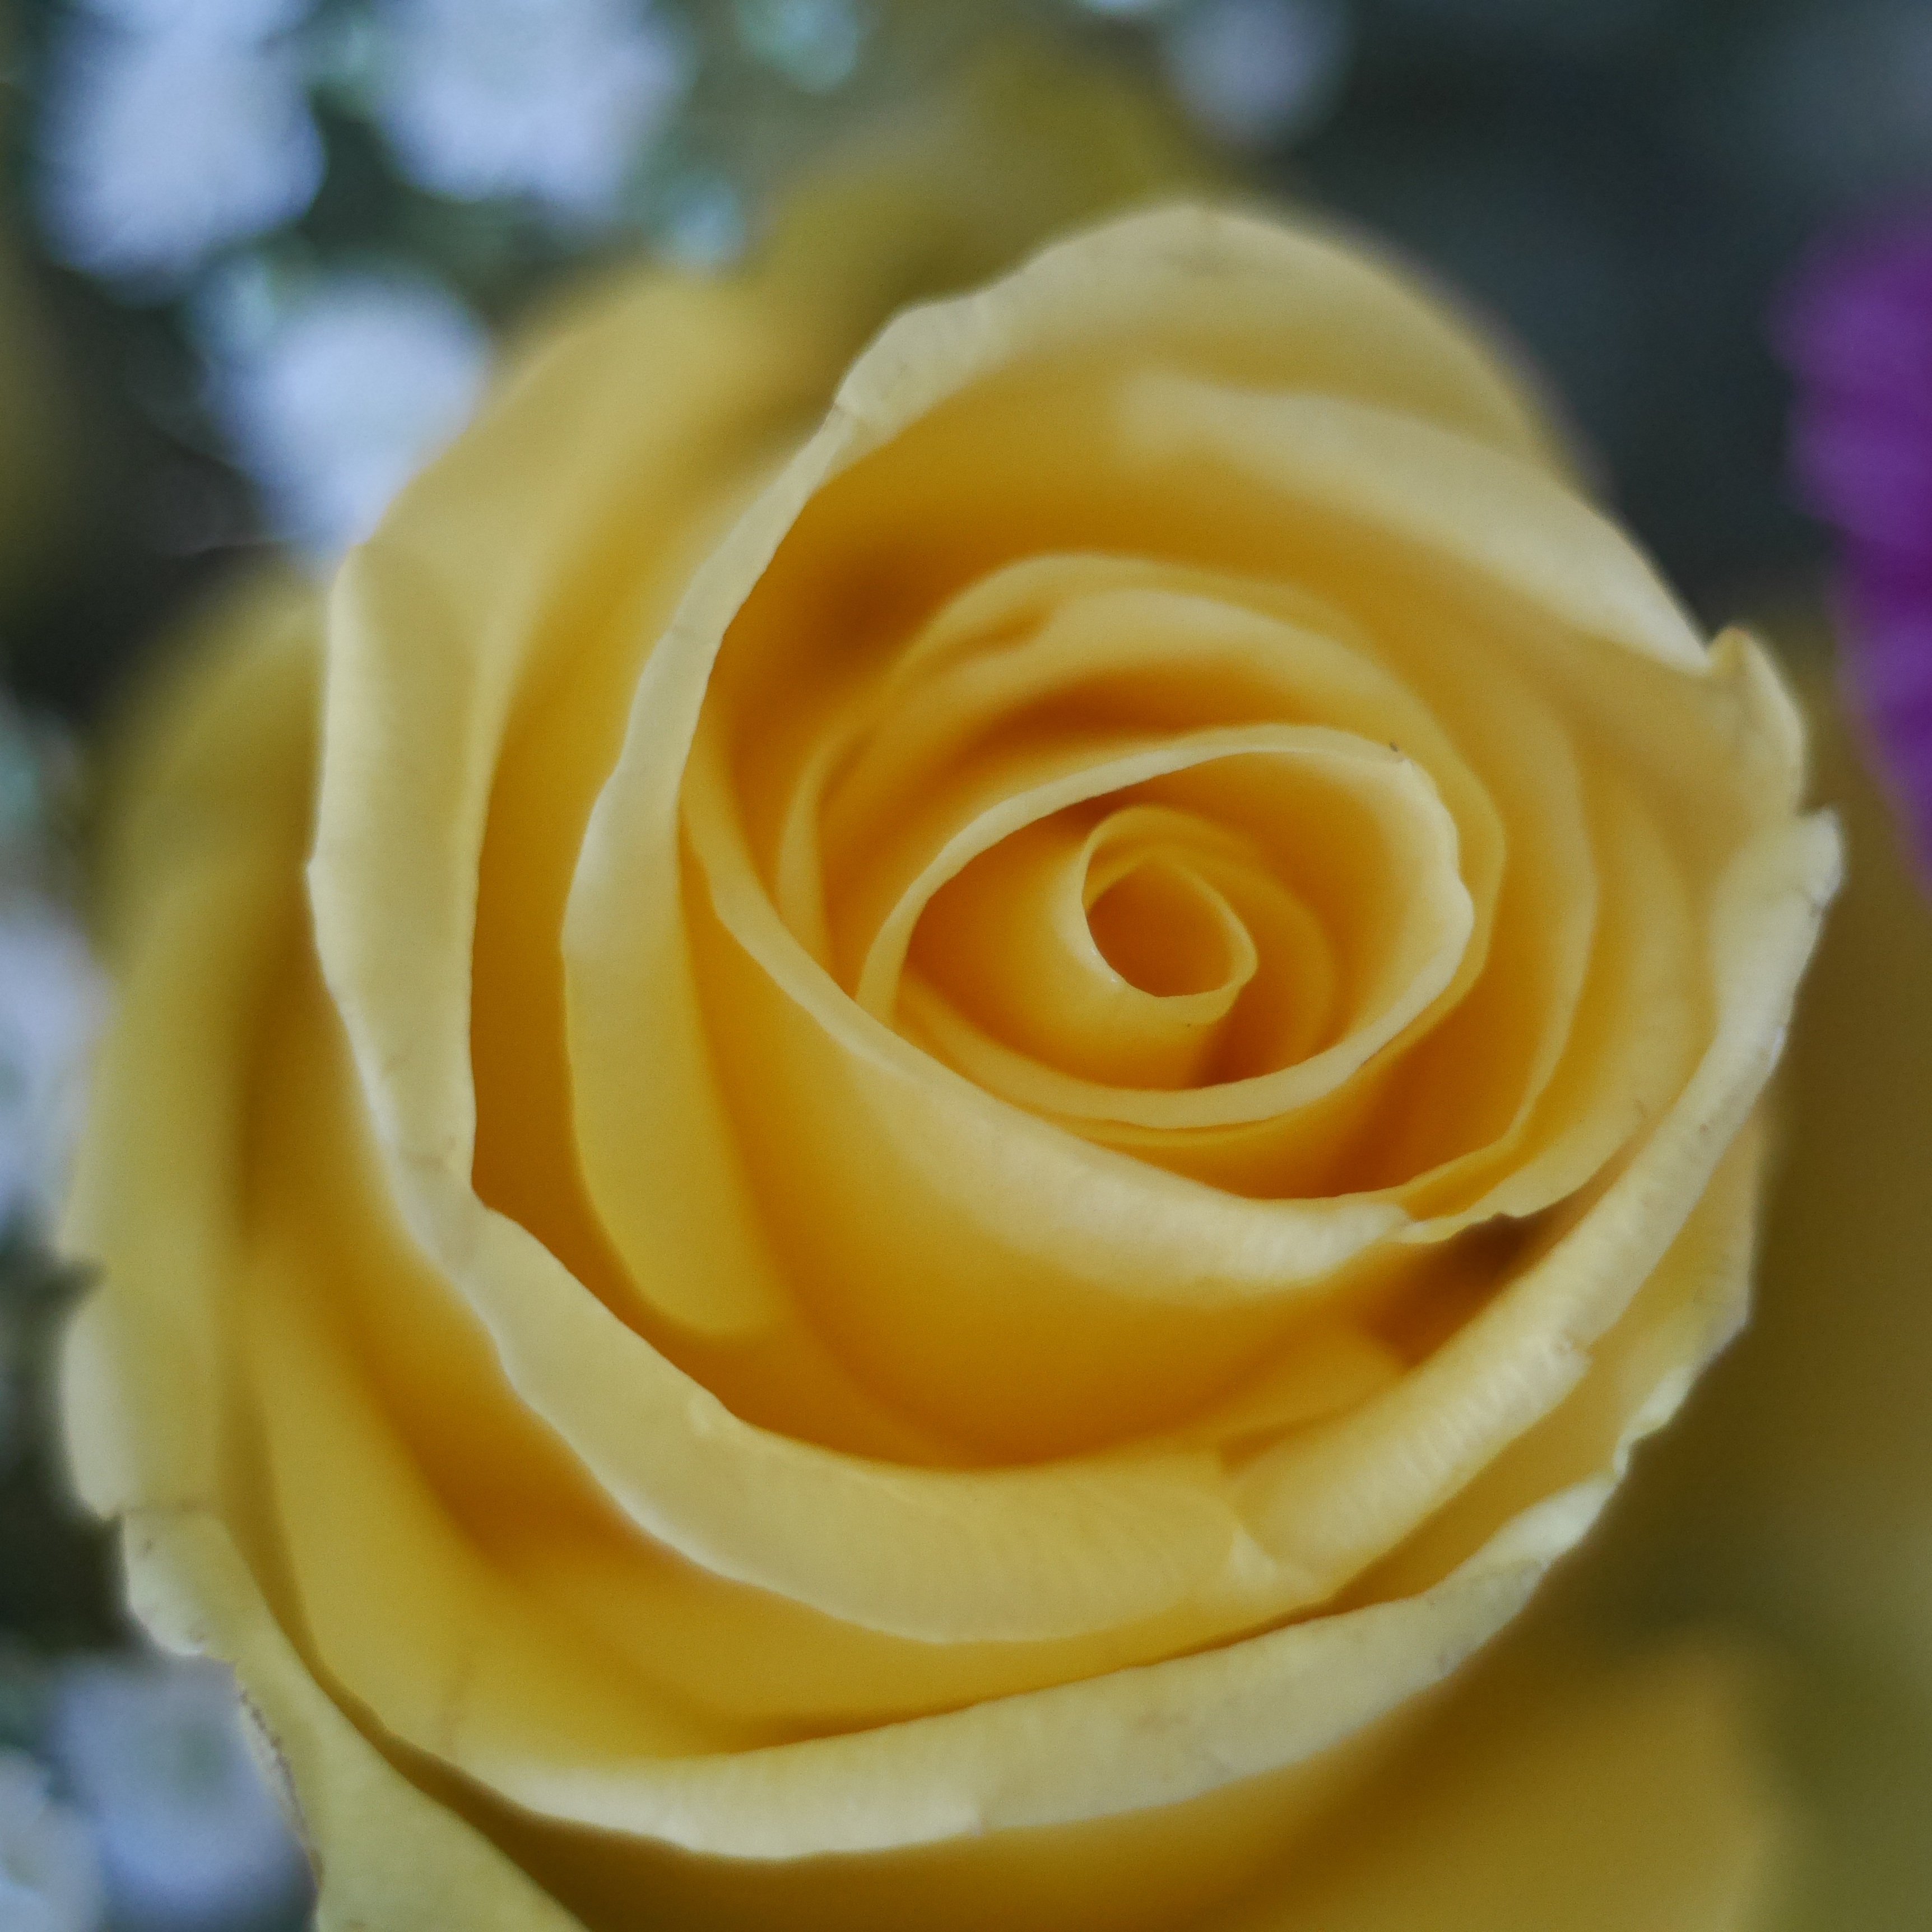
plant, flower, petal, rose, food, yellow, close, close up, icing, bud, rose bloom, macro photography, yellow roses, rose blooms, flowering plant, garden roses, rose family, garden rose, nuclear marco switar 50mm, buttercream, land plant